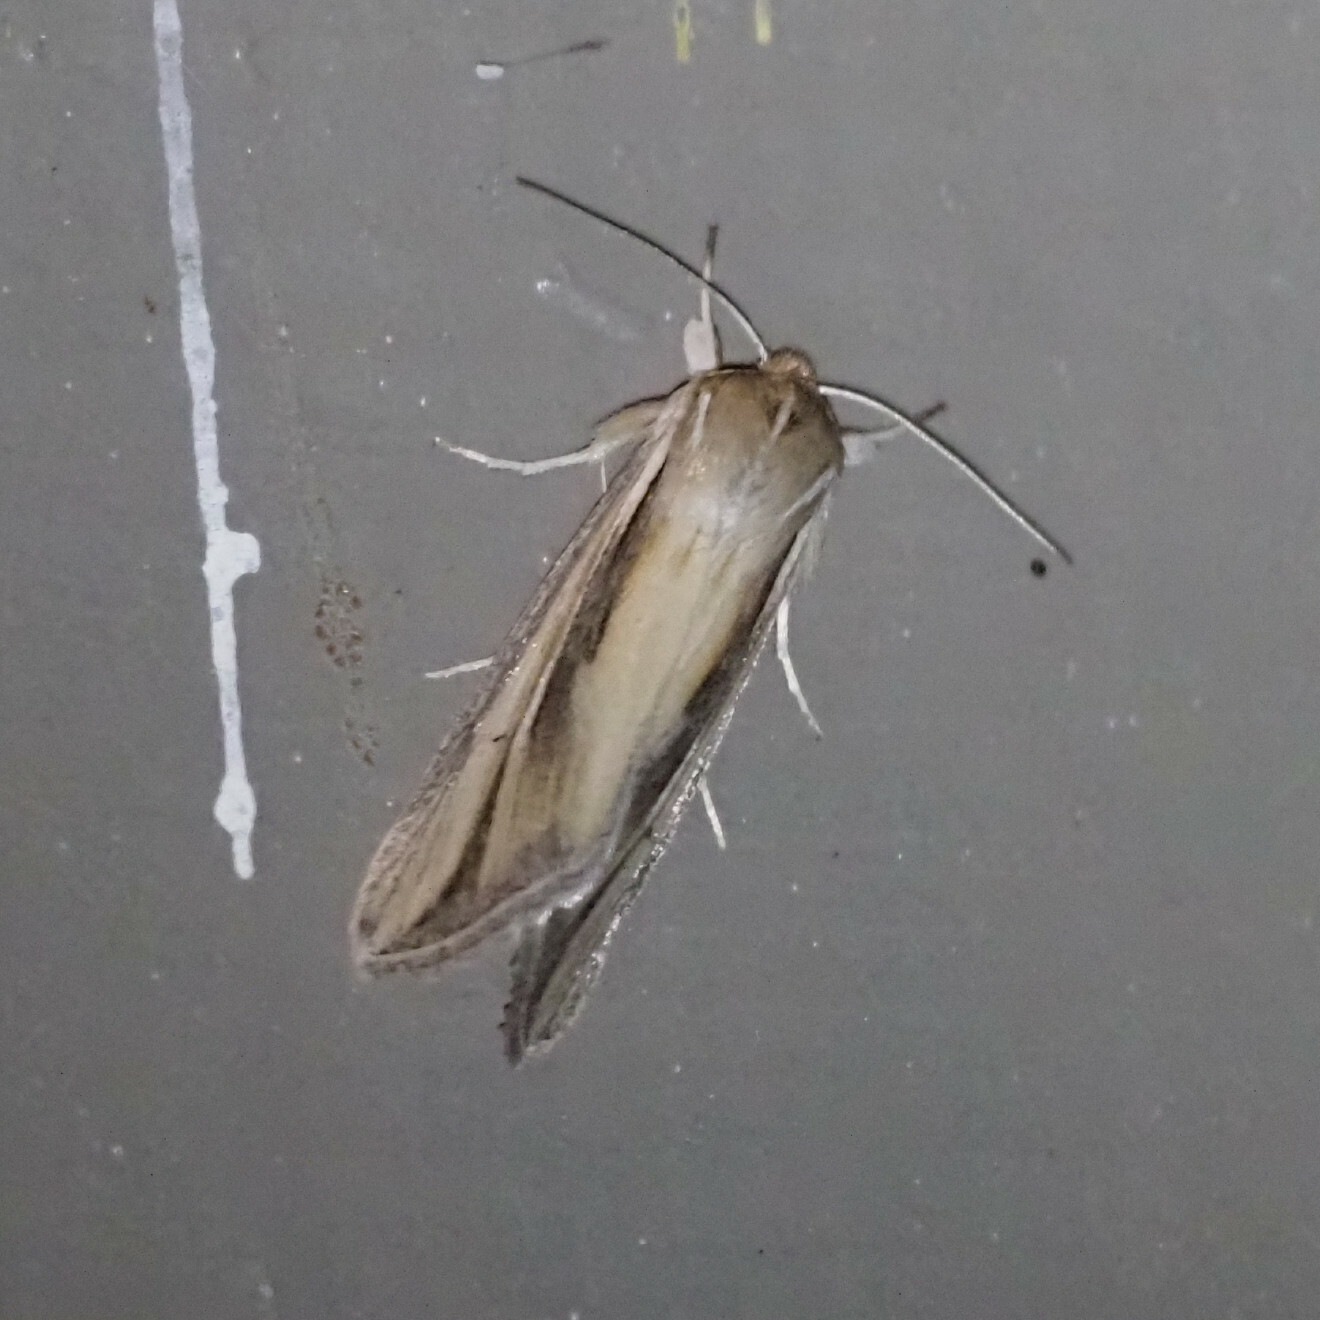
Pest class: wheathead_armyworm_Dargida_diffusa